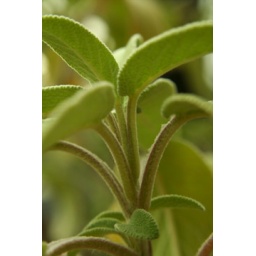
Messing around taking pictures of flowers and plants on our balcony